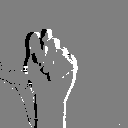
ASL letter: t